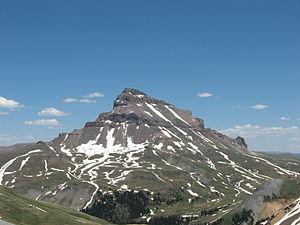
Le pic Uncompahgre, en anglais Uncompahgre Peak, est un sommet des monts San Juan dans les montagnes Rocheuses au Colorado. Il culmine à 4 365 m d'altitude, ce qui en fait le 6ᵉ plus haut sommet des montagnes Rocheuses. Il est protégé au sein de la forêt nationale d'Uncompahgre et de l'Uncompahgre Wilderness.